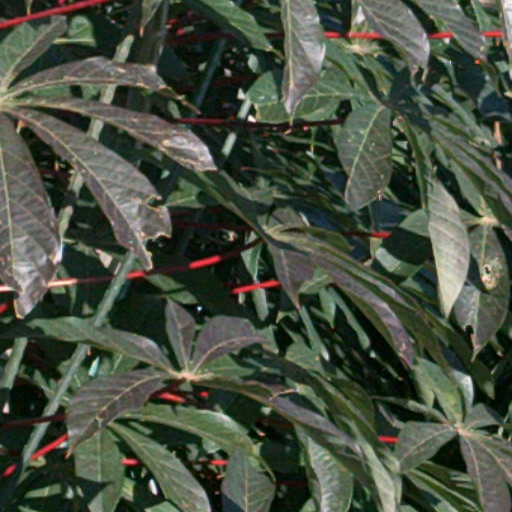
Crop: cassava